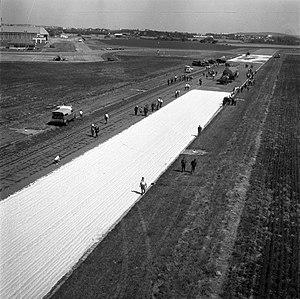
Piste de Blagnac. 22 juin 1967. Vue d'ensemble en plongée d'une piste recouverte de mousse carbonique.
L’aéroport de Toulouse-Blagnac est un aéroport français situé à Blagnac, en proche banlieue de Toulouse, dans le département de la Haute-Garonne.